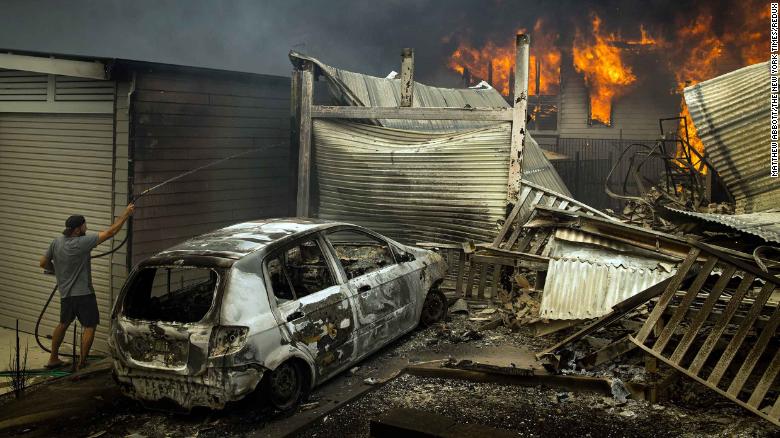
Label: urban_fire